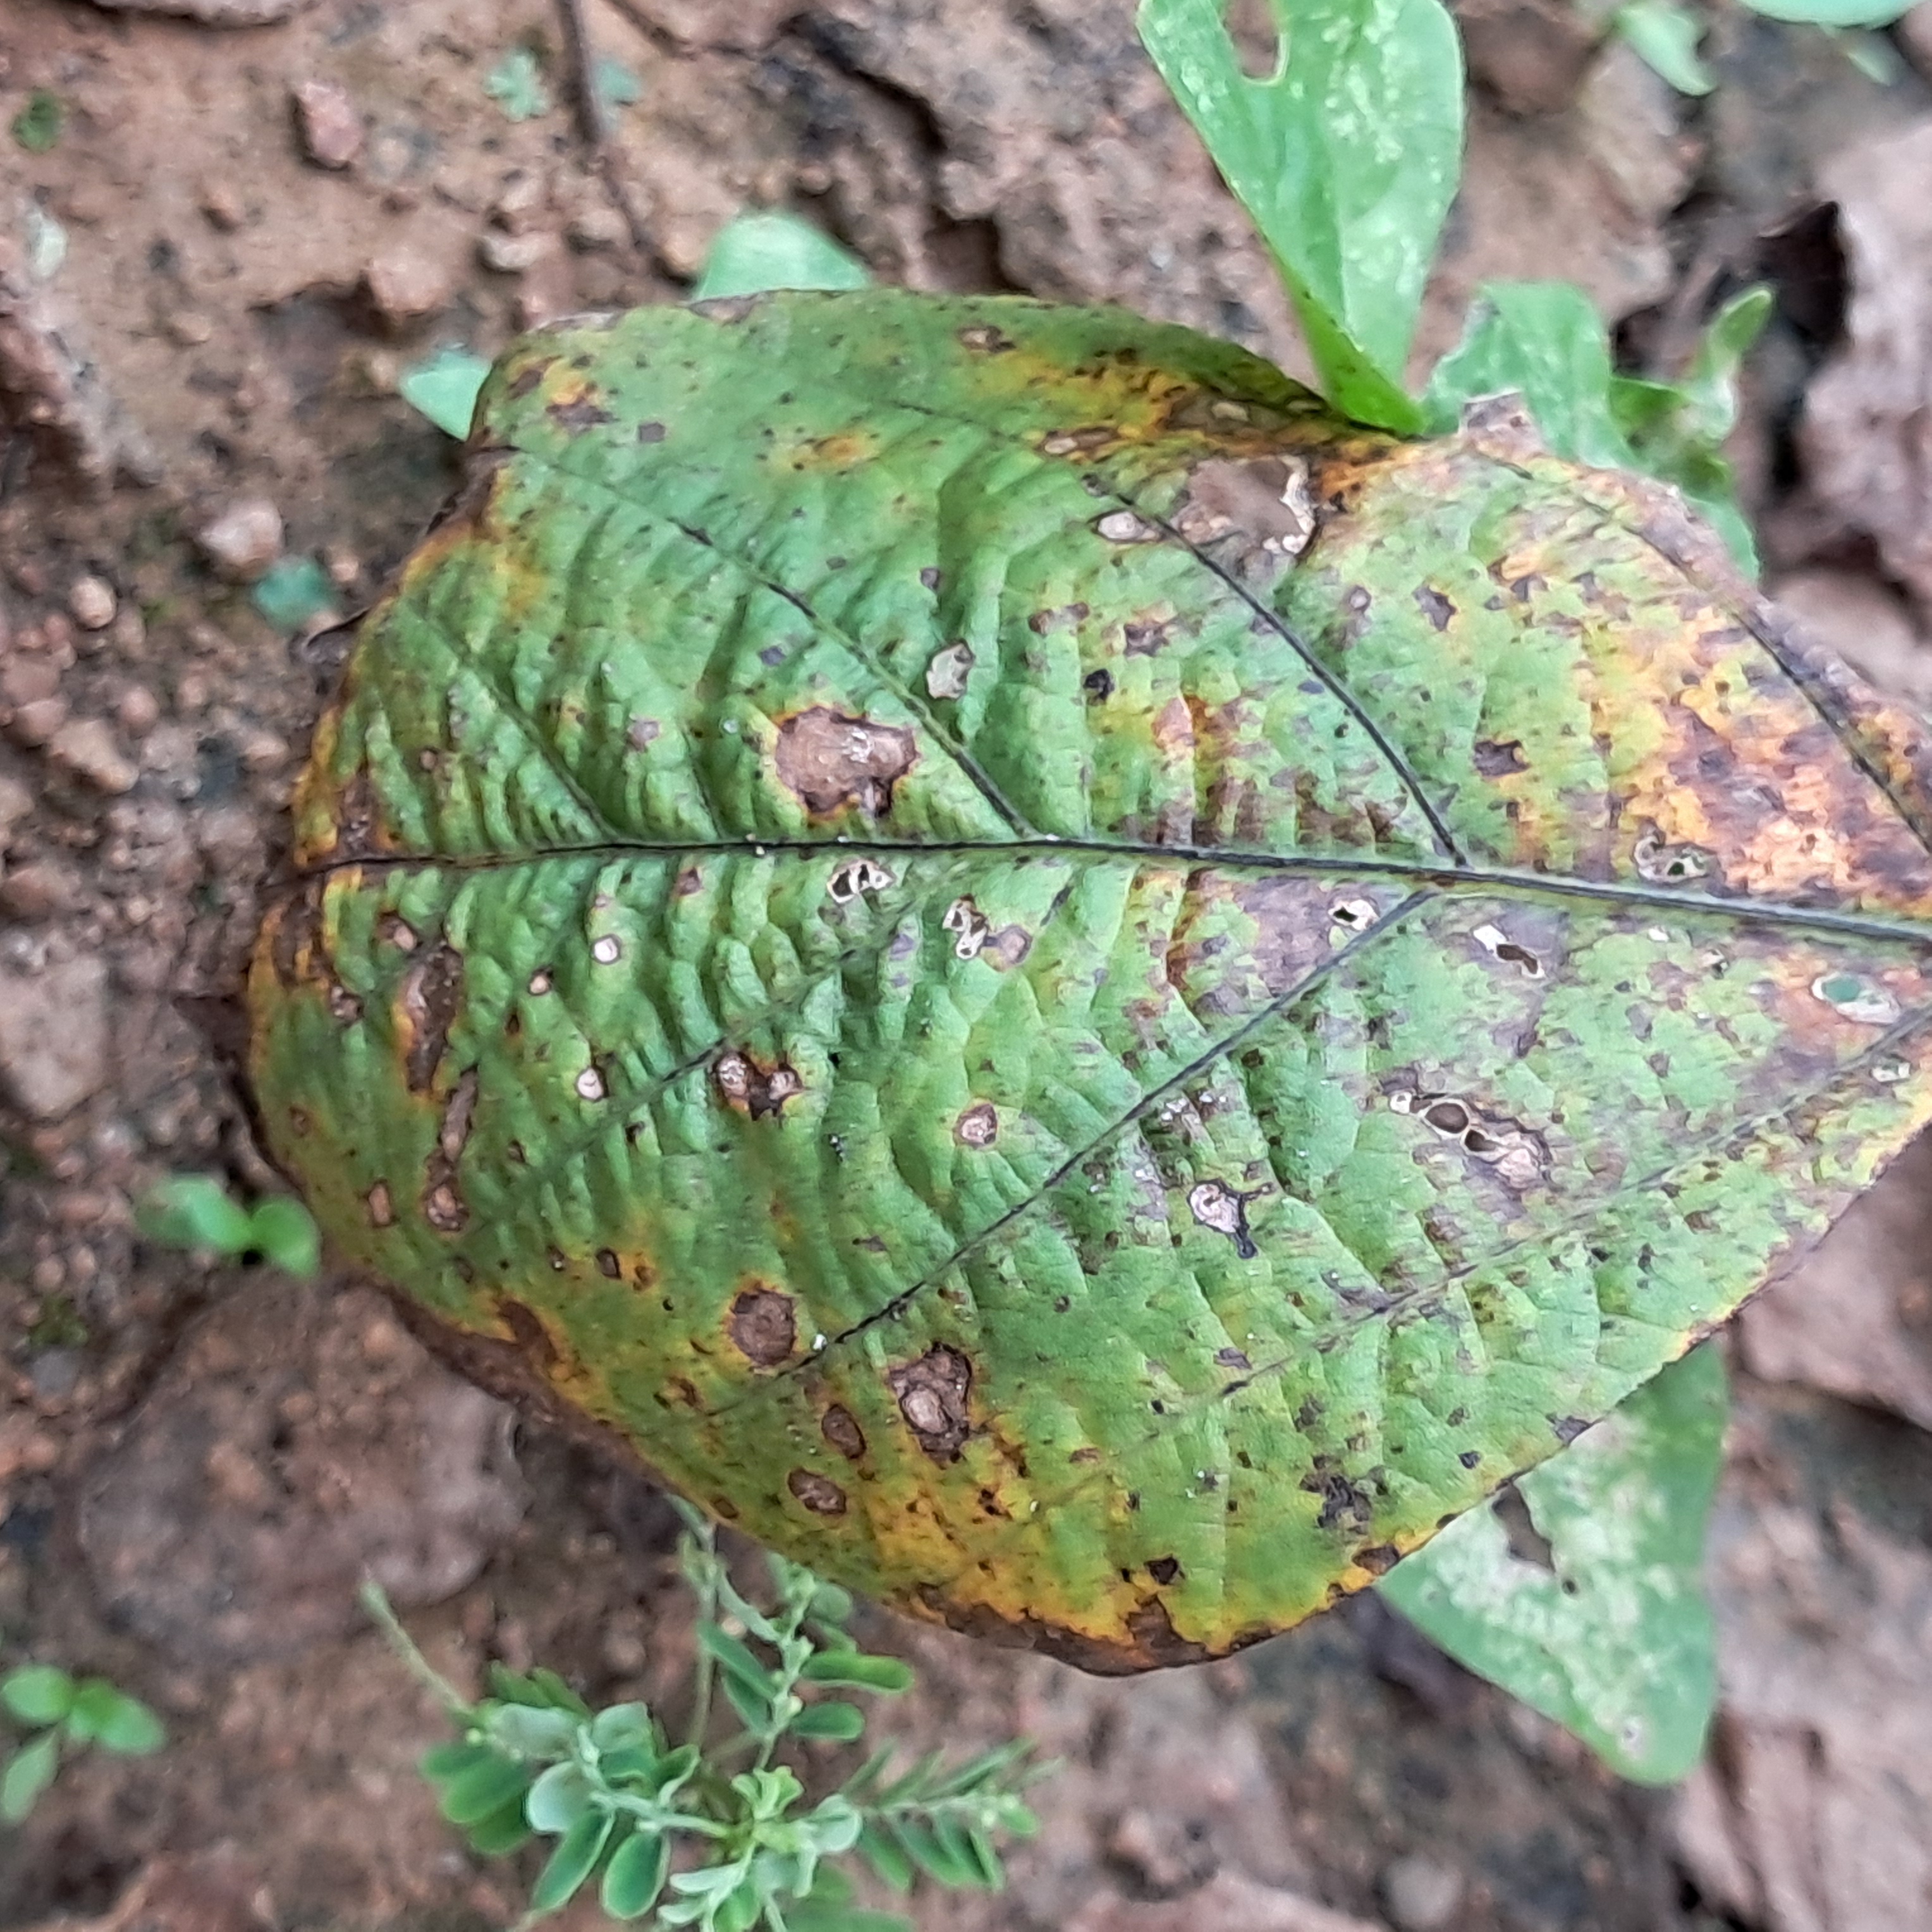
Label: Frog_Leaf_Eye